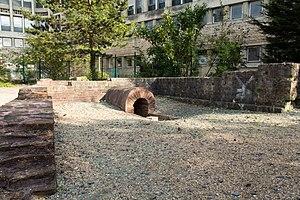
Vestiges d'une villa gallo-romaine à Lisieux. This building is inscrit au titre des Monuments Historiques. It is indexed in the Base Mérimée, a database of architectural heritage maintained by the French Ministry of Culture,
Cet article recense les monuments historiques de Lisieux, en France.
Le jardin archéologique de l'hôpital est un jardin public situé à proximité de l'hôpital Robert-Bisson, à Lisieux, dans le département du Calvados. Les vestiges gallo-romains exposés ont été dégagés lors des fouilles archéologiques effectuées de 1978 à 1985 et comprennent un édifice thermal et un édifice privé ; les archéologues ont pu retracer l'histoire de ce quartier du Iᵉʳ siècle au IIIᵉ siècle.